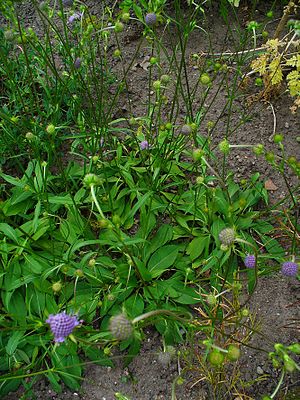
Djævelsbid / Galleri
Vækstform.
Djævelsbid er en 25-60 cm høj urt, der i Danmark vokser eksempelvis på enge og overdrev. Arten er velegnet i haver og er en gammel lægeplante, som har været kendt siden det 4. århundrede. Planten tjener som føde for larver af sommerfuglearten hedepletvinge